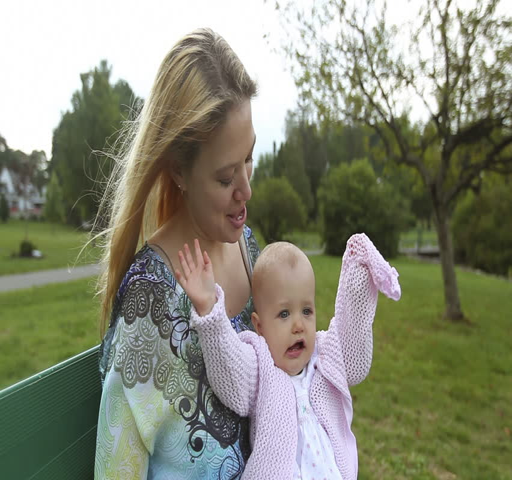
mother and person play together in the park